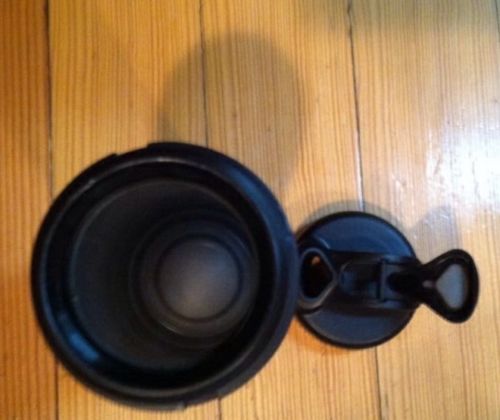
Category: mug